Webb Simpson

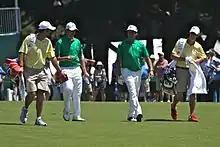
Simpson (second from left) and Bubba Watson (third from left) at the 2011 Presidents Cup

After starting the season well with three top-25 finishes in his opening five events on tour, Simpson had a chance to win his first PGA Tour title at the 2011 Transitions Championship but bogeyed the final hole, missing out by one stroke to Gary Woodland. Simpson then came even closer to his first career PGA Tour title when he lost out in a playoff to Bubba Watson at the Zurich Classic of New Orleans. At the 15th hole Simpson had incurred a one stroke penalty when his ball moved fractionally while he was addressing the ball. This meant that Watson could tie with Simpson to take the tournament into a playoff. The two players were tied at 15-under-par after the full 72 holes. Both players made a birdie on the first extra hole, the 18th, with Watson holing a 12 footer to take the playoff to a second hole. When they replayed the 18th hole for a third time in succession, Simpson missed exactly the same putt for birdie which Watson had holed earlier during the first playoff hole, allowing Watson to tap in for the victory. In June, Simpson played in his first major championship at the U.S. Open and recorded a tied 14th finish. He followed it up with another top-20 showing at The Open Championship a month later.